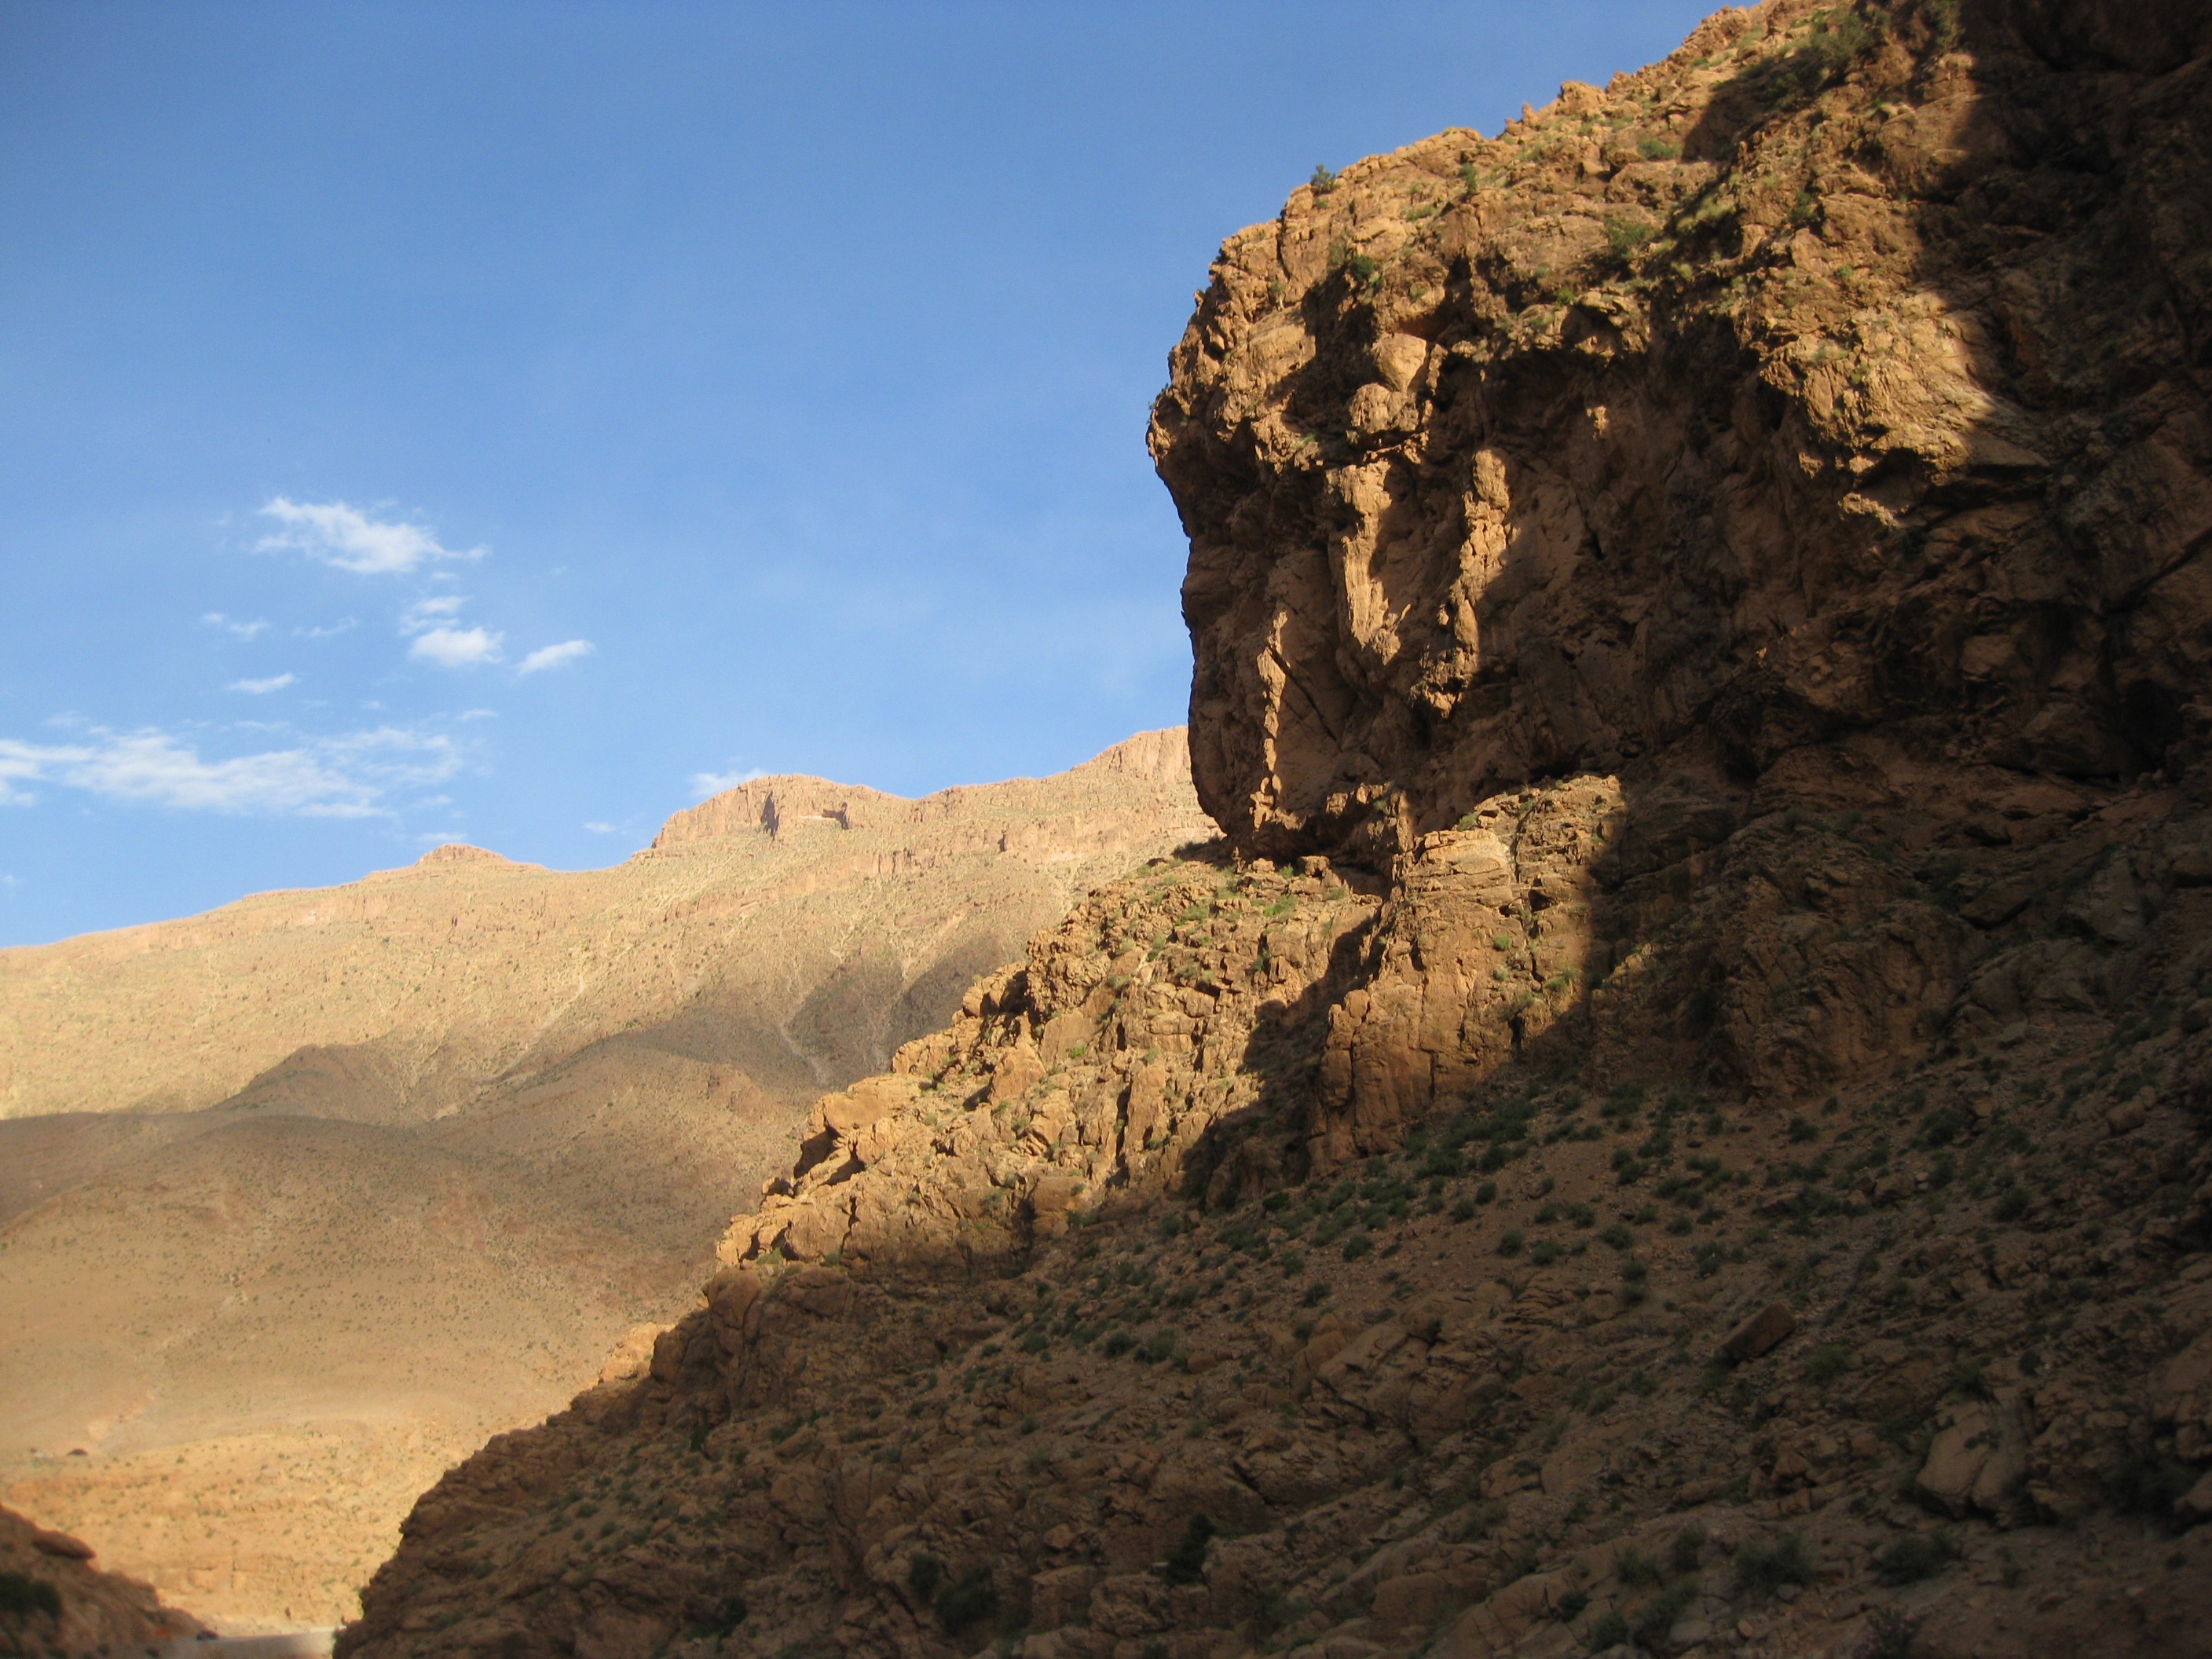
landscape, nature, rock, wilderness, mountain, adventure, valley, formation, cliff, dusk, twilight, soil, terrain, material, ridge, geology, plateau, morocco, marroc, wadi, landform, natural environment, geographical feature, mountainous landforms